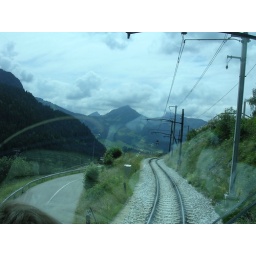
The golden pass train with front panorama car view from seat 86 in the front of the car